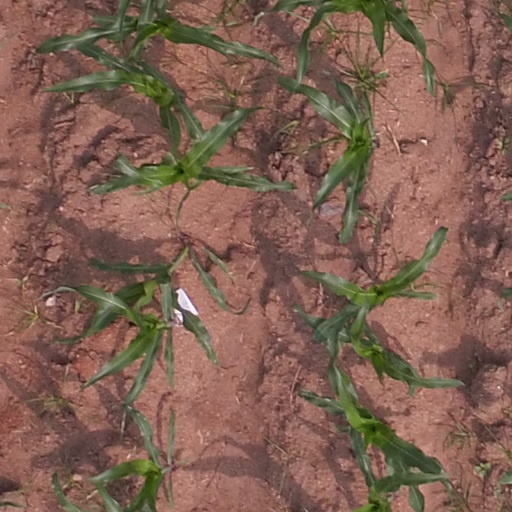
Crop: maize; corn